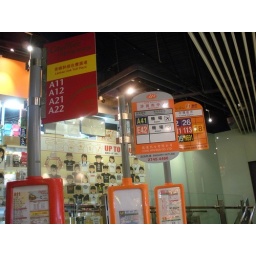
A nice variety of bus stop signs located next to 80M Bus Model Shop in Langham Place.